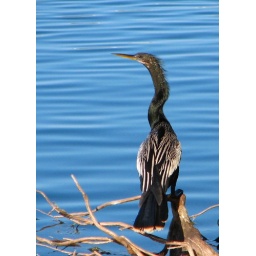
I usually see these things swimming in water or diving under the water looking for lunch